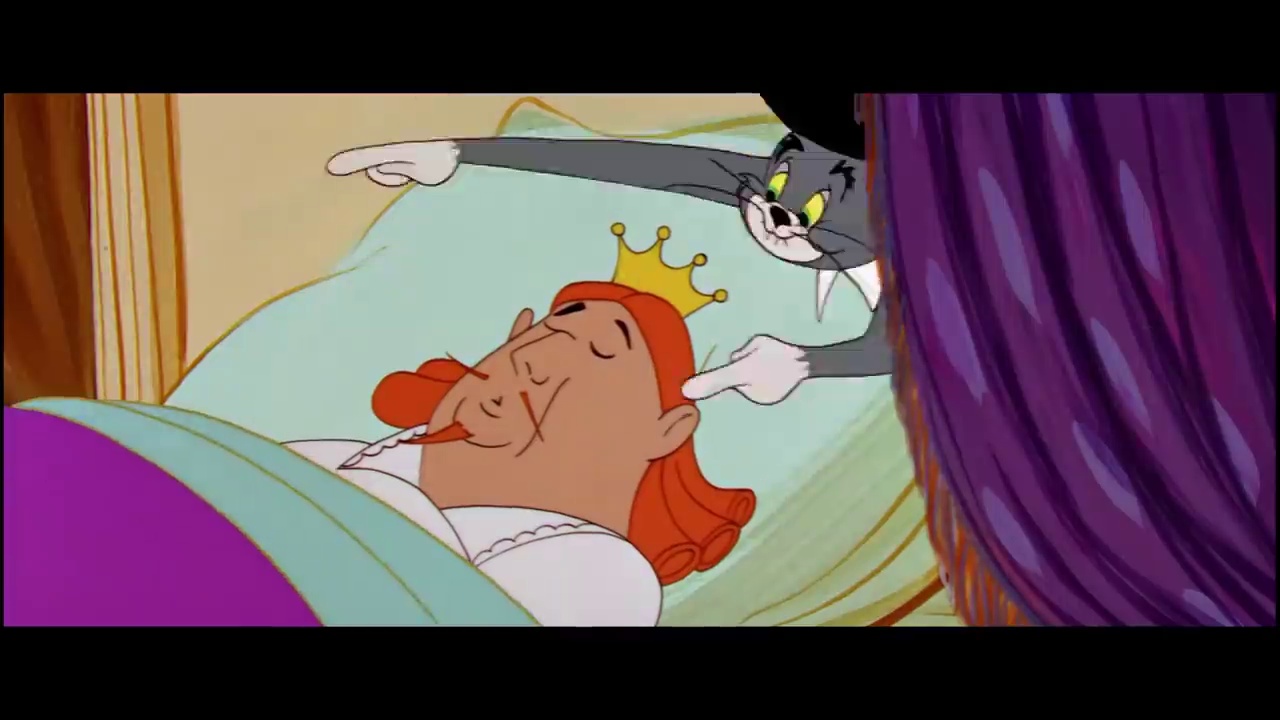
Portrait style: Cartoon Portrait